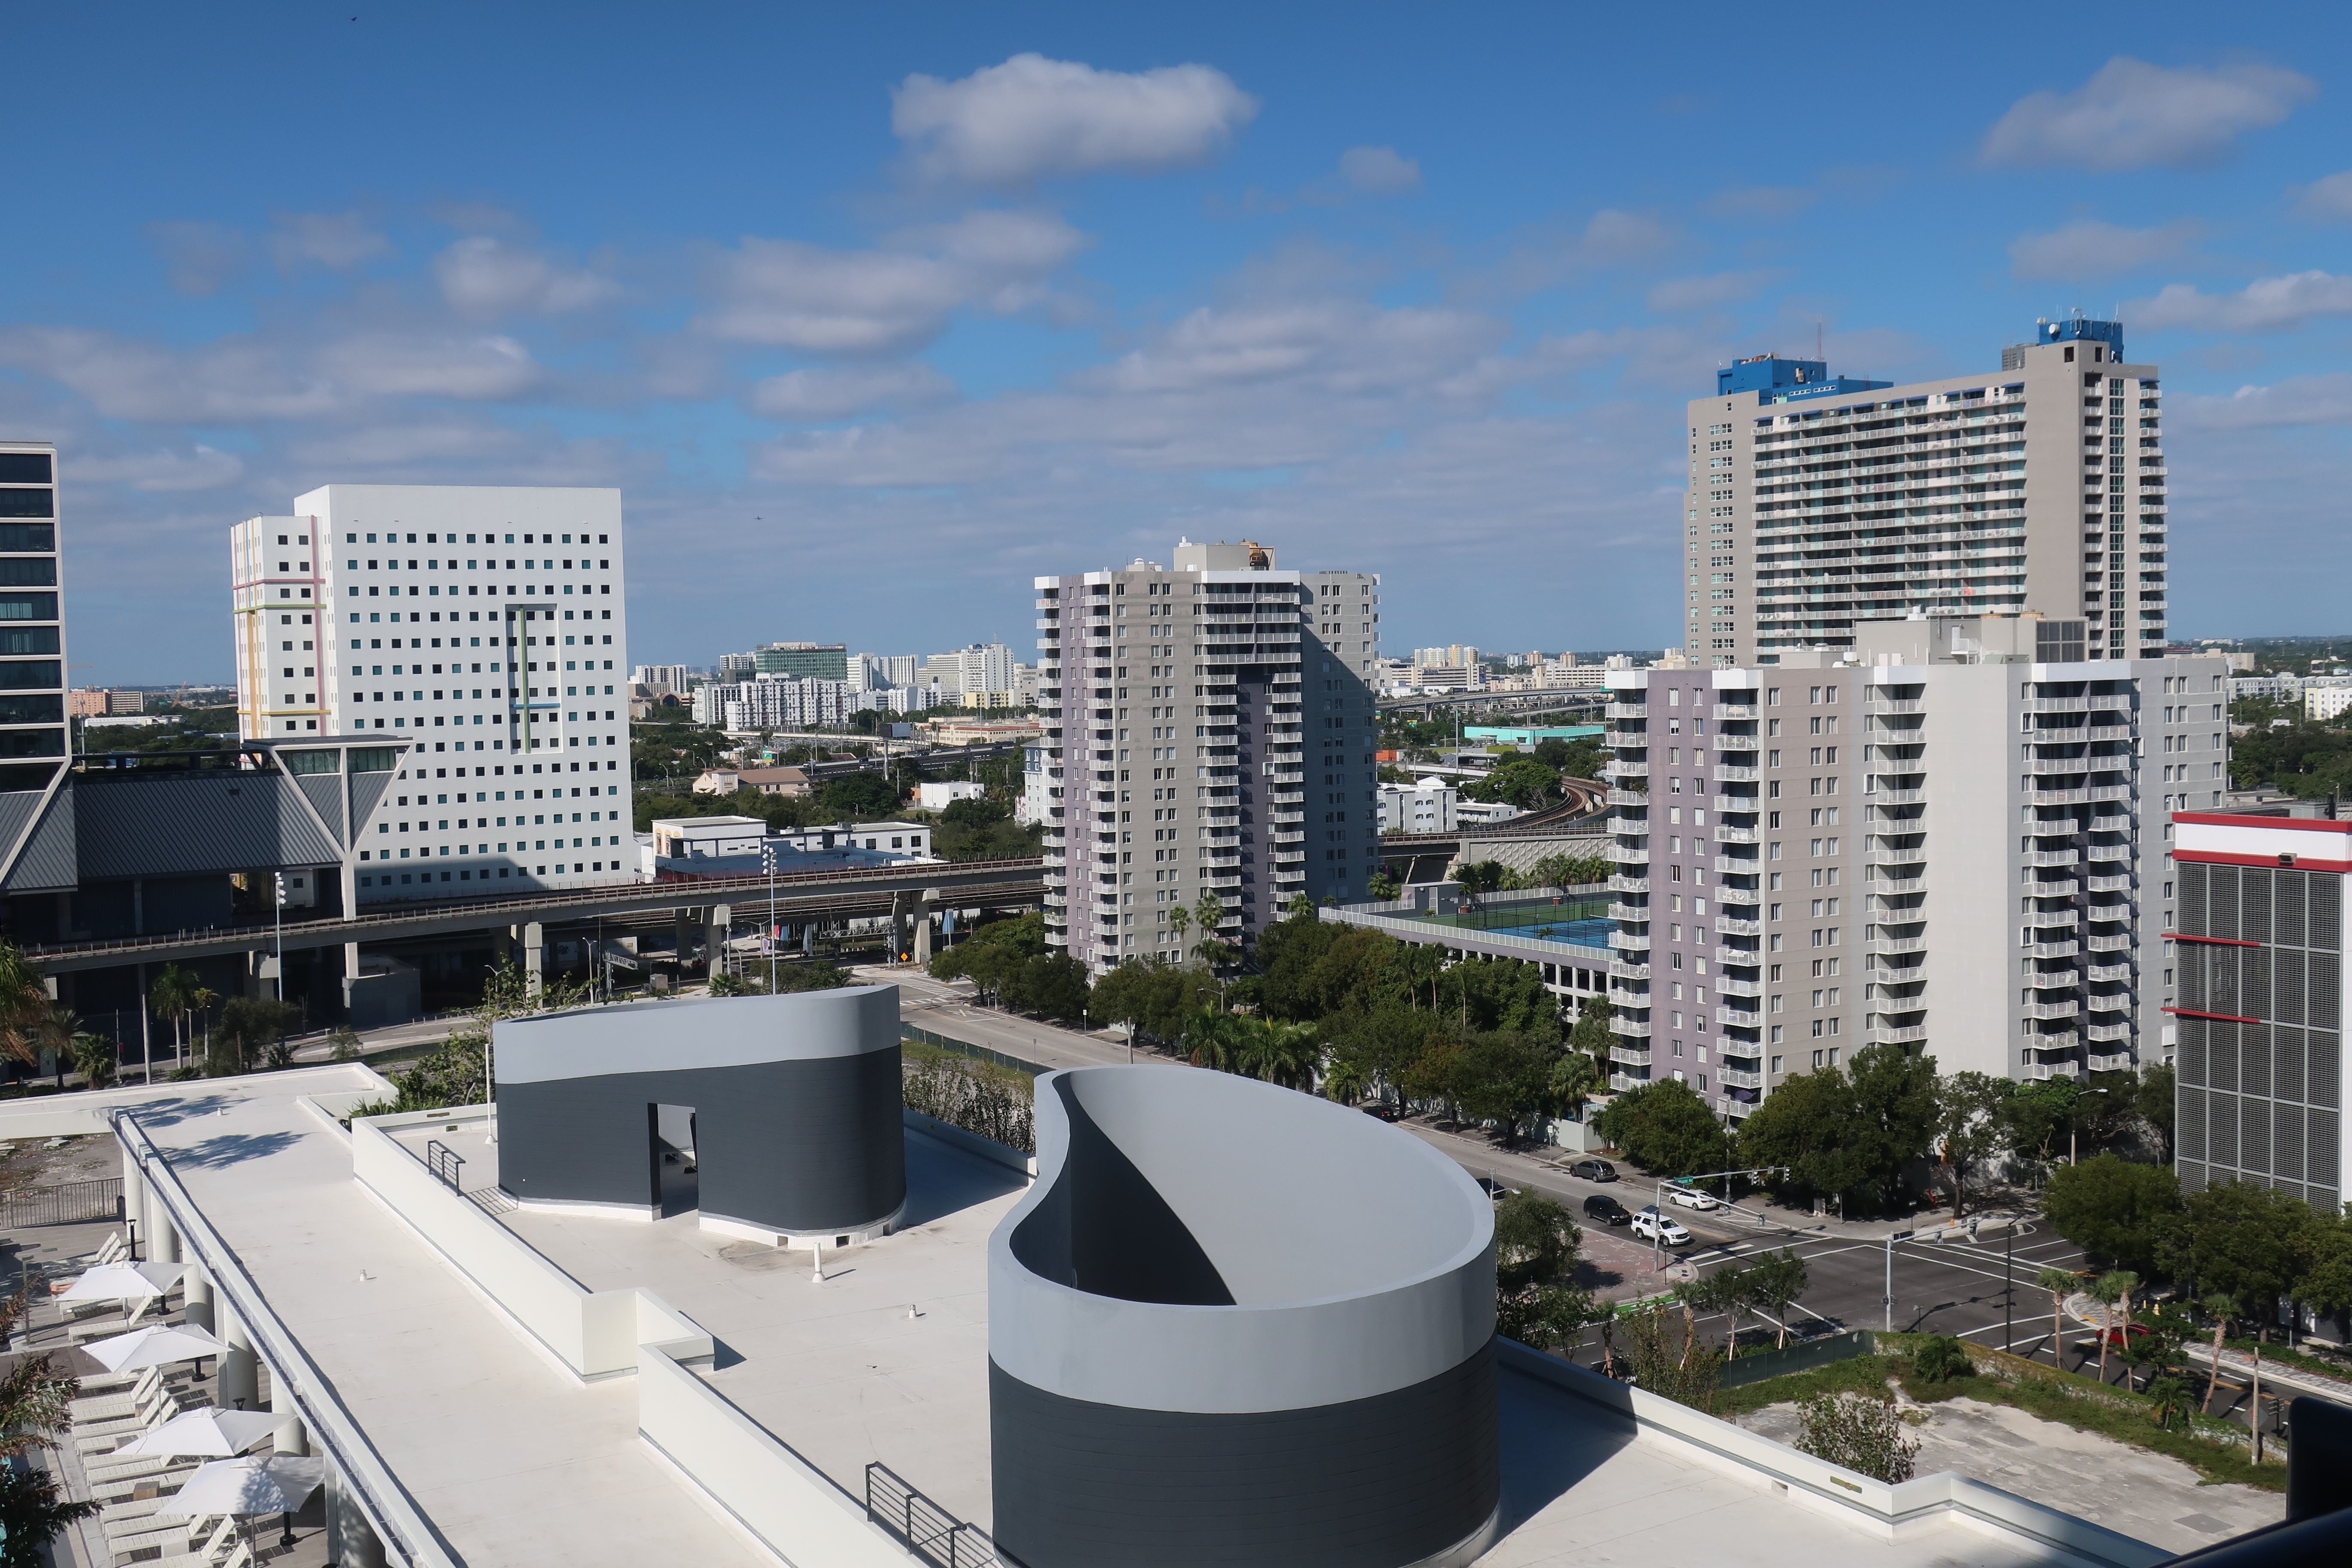
sky, town, city, landmark, urban area, street, town square, infrastructure, metropolis, downtown, building, evening, metropolitan area, plaza, morning, medieval architecture, tourist attraction, tourism, road, tower, facade, cathedral, landscape, sea, coast, tree, water, nature, outdoor, ocean, horizon, sun, shore, summer, vacation, coastline, hut, seaside, seascape, blue, seashore, umbrellas, time to relax, daytime, property, architecture, human settlement, cityscape, roof, real estate, condominium, tower block, mixed use, skyline, residential area, apartment, neighbourhood, skyscraper, urban design, corporate headquarters, commercial building, house, hotel, penthouse apartment, headquarters, home